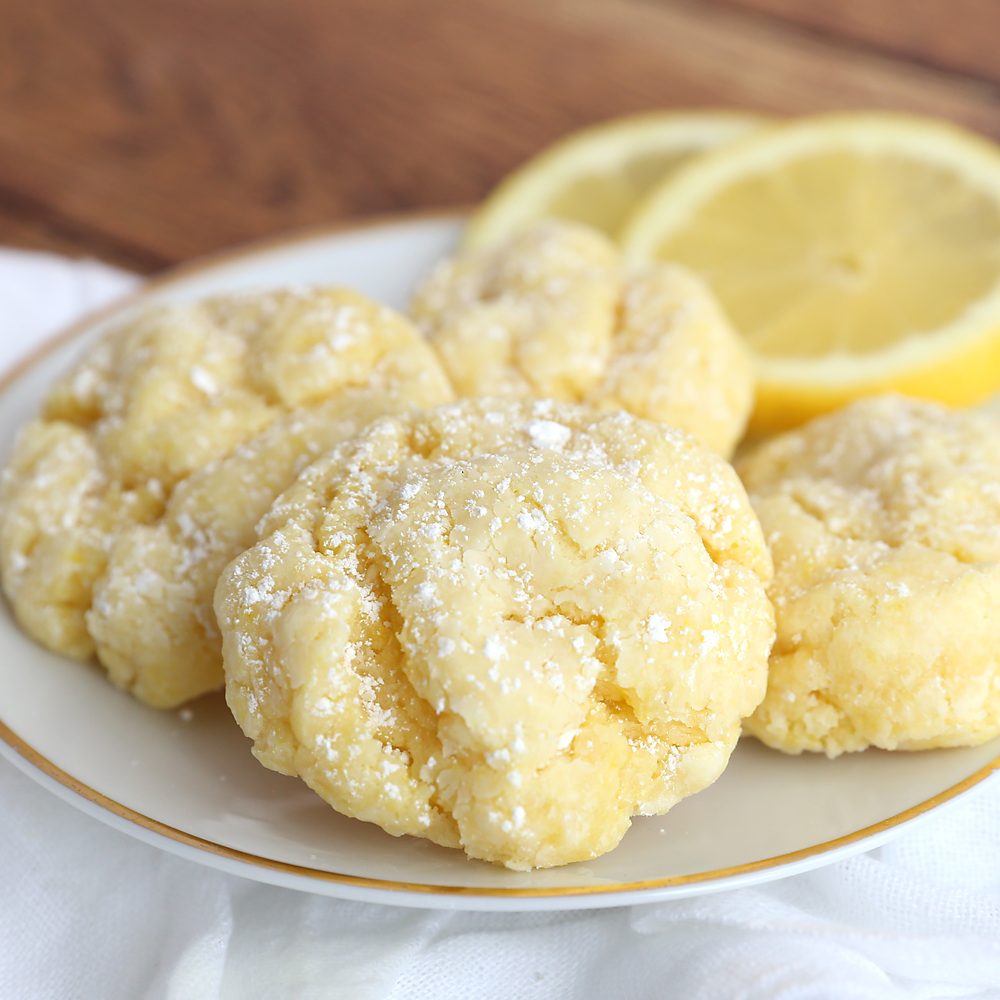
Label: Lemon